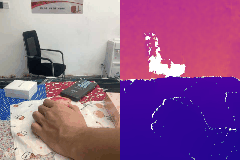
Label: tomato